Monarchy of Papua New Guinea

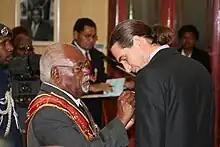
Governor-General Sir Paulias Matane conducting an investiture at Government House, 2006

The Royal Prerogative further extends to foreign affairs: the governor-general ratifies treaties, alliances, and international agreements. As with other uses of the Royal Prerogative, no parliamentary approval is required. However, a treaty cannot alter the domestic laws of Papua New Guinea; an Act of Parliament is necessary in such cases. The governor-general, on behalf of the monarch, also accredits Papua New Guinean High Commissioners and ambassadors and receives diplomats from foreign states.